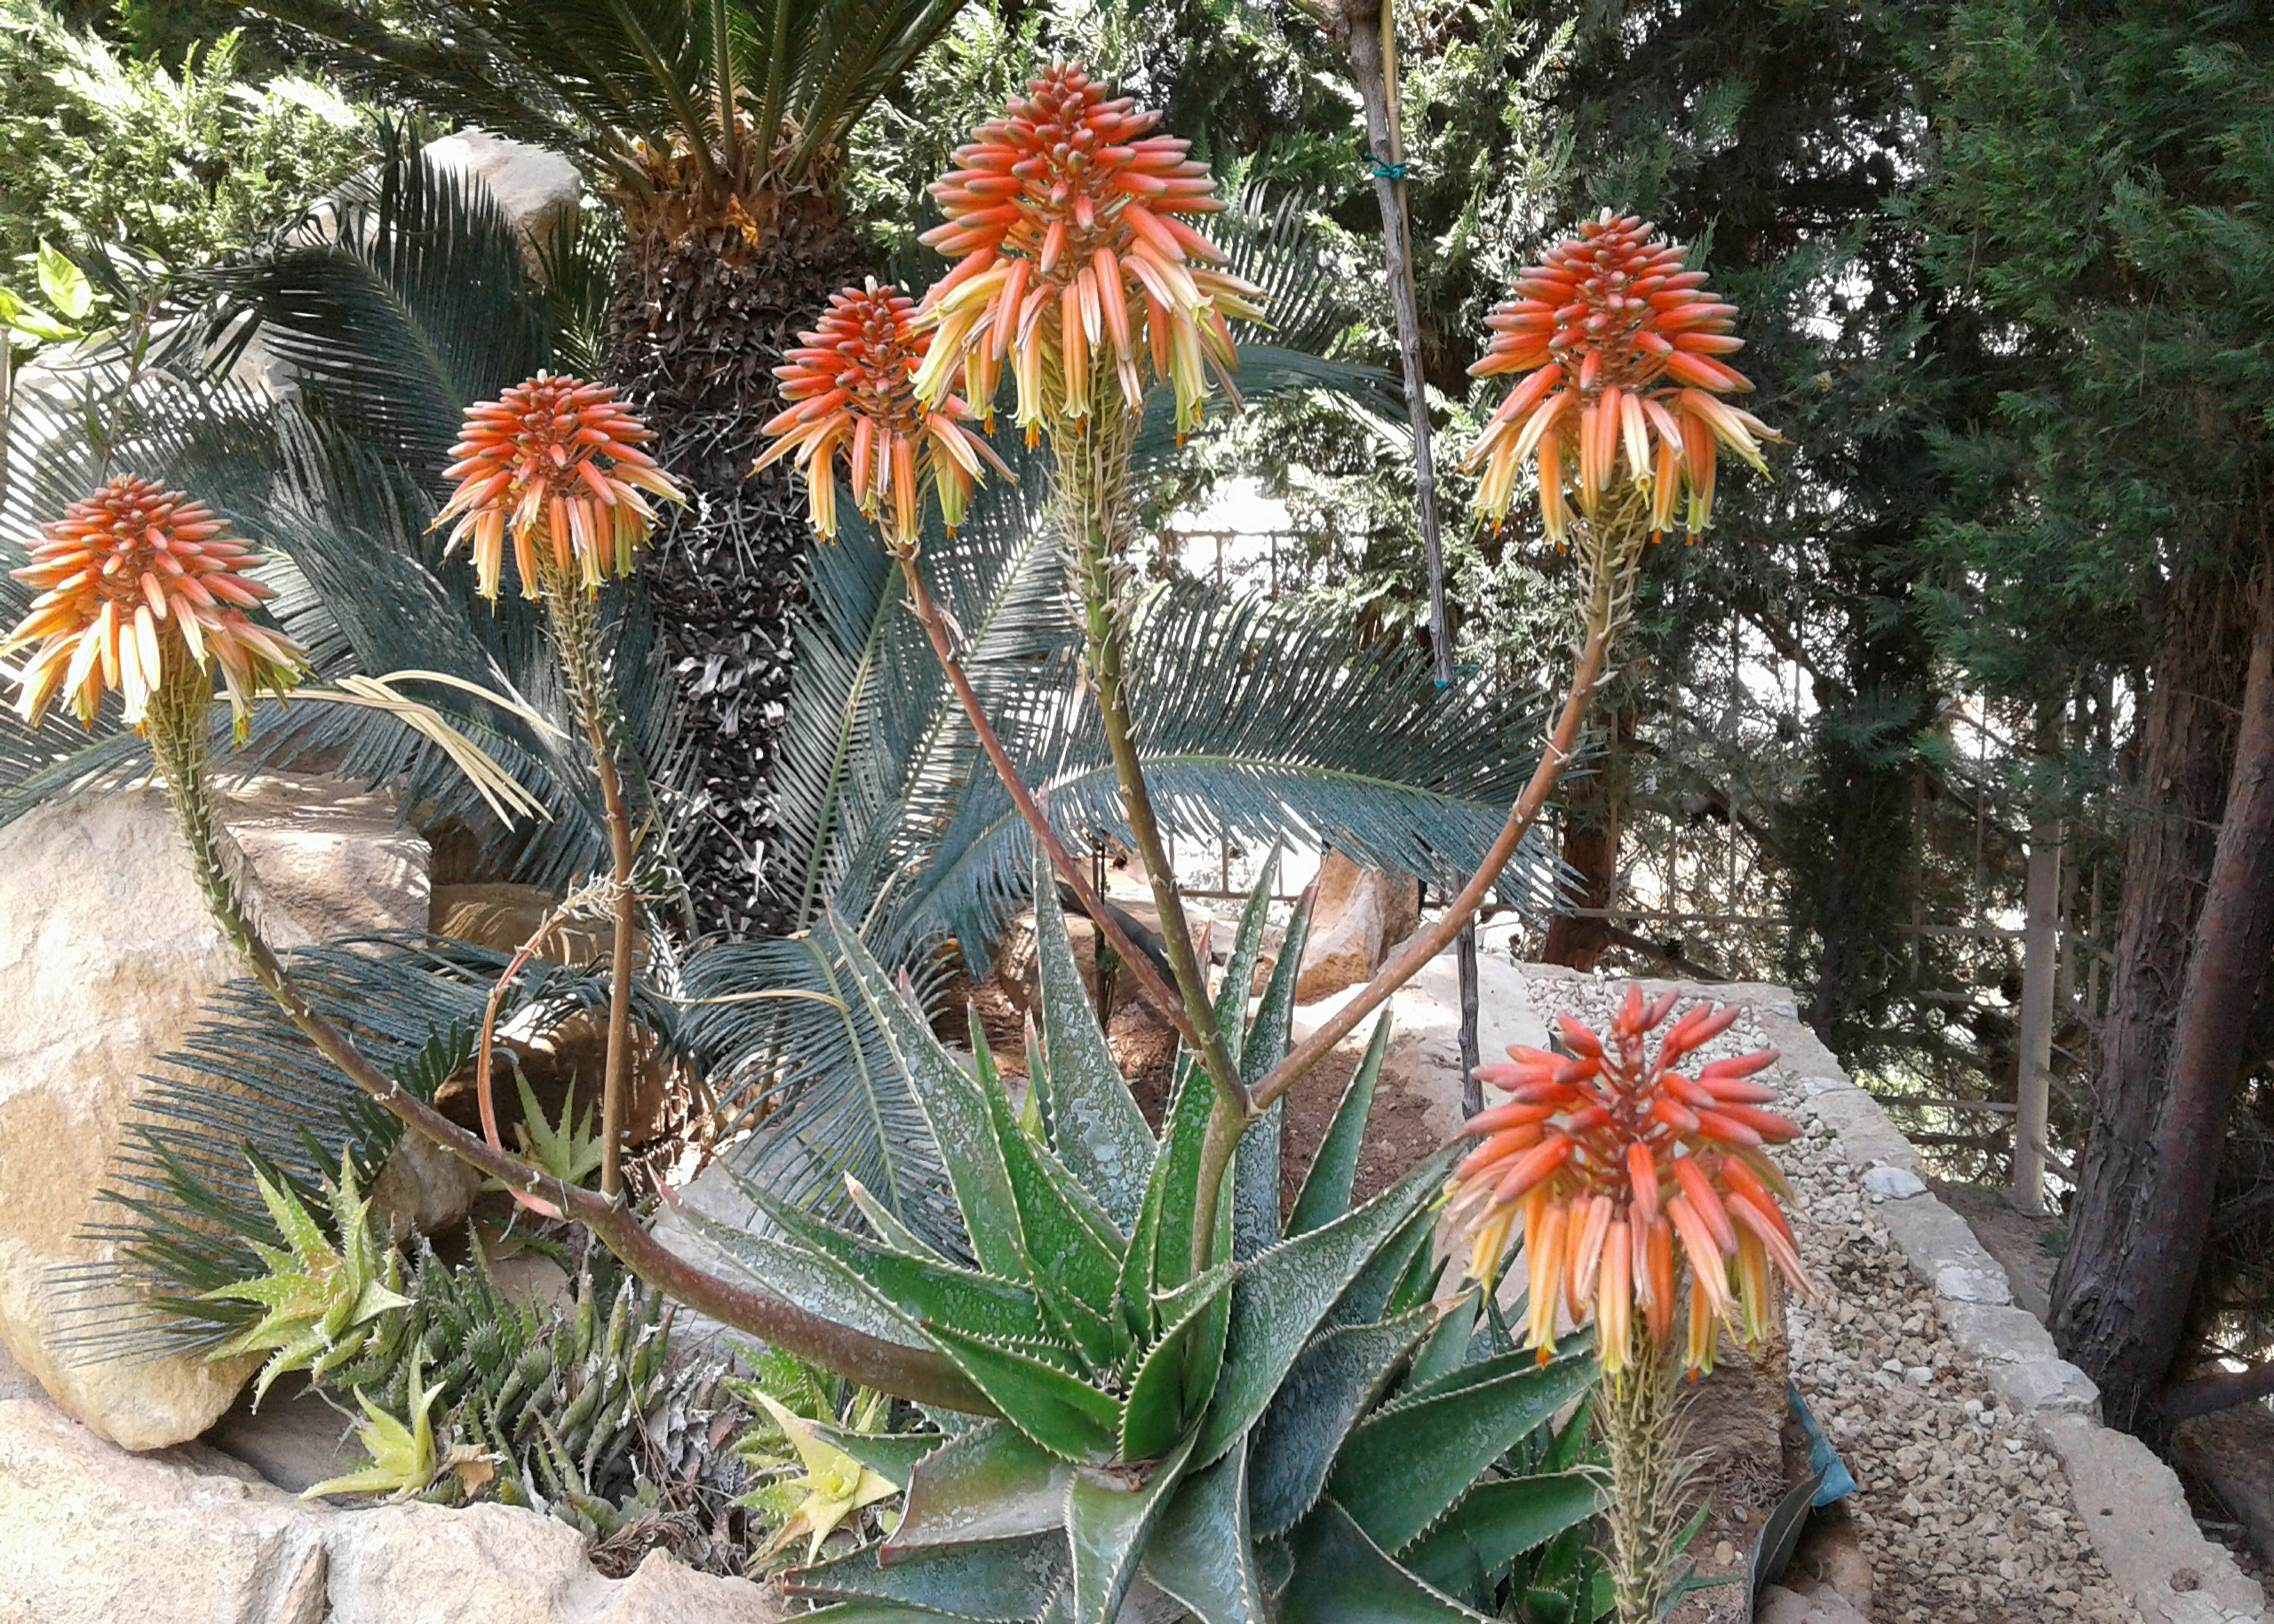
flowers, blossoms, plant, bloom, flower, plant community, terrestrial plant, vegetation, tree, biome, arecales, shrub, flowering plant, landscape, perennial plant, garden, petal, wildflower, landscaping, annual plant, plant stem, art, vascular plant, lily family, stonecrop family, palm tree, tropics